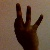
The image shows a hand gesture representing the number 9 in Indian Sign Language.